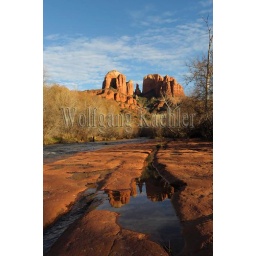
Usa, arizona, sedona, red rock crossing, oak creek, view of cathedral mountain reflecting in water